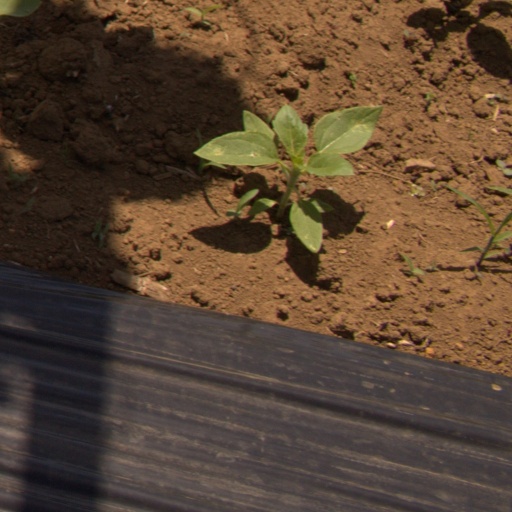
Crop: Jerusalem artichoke